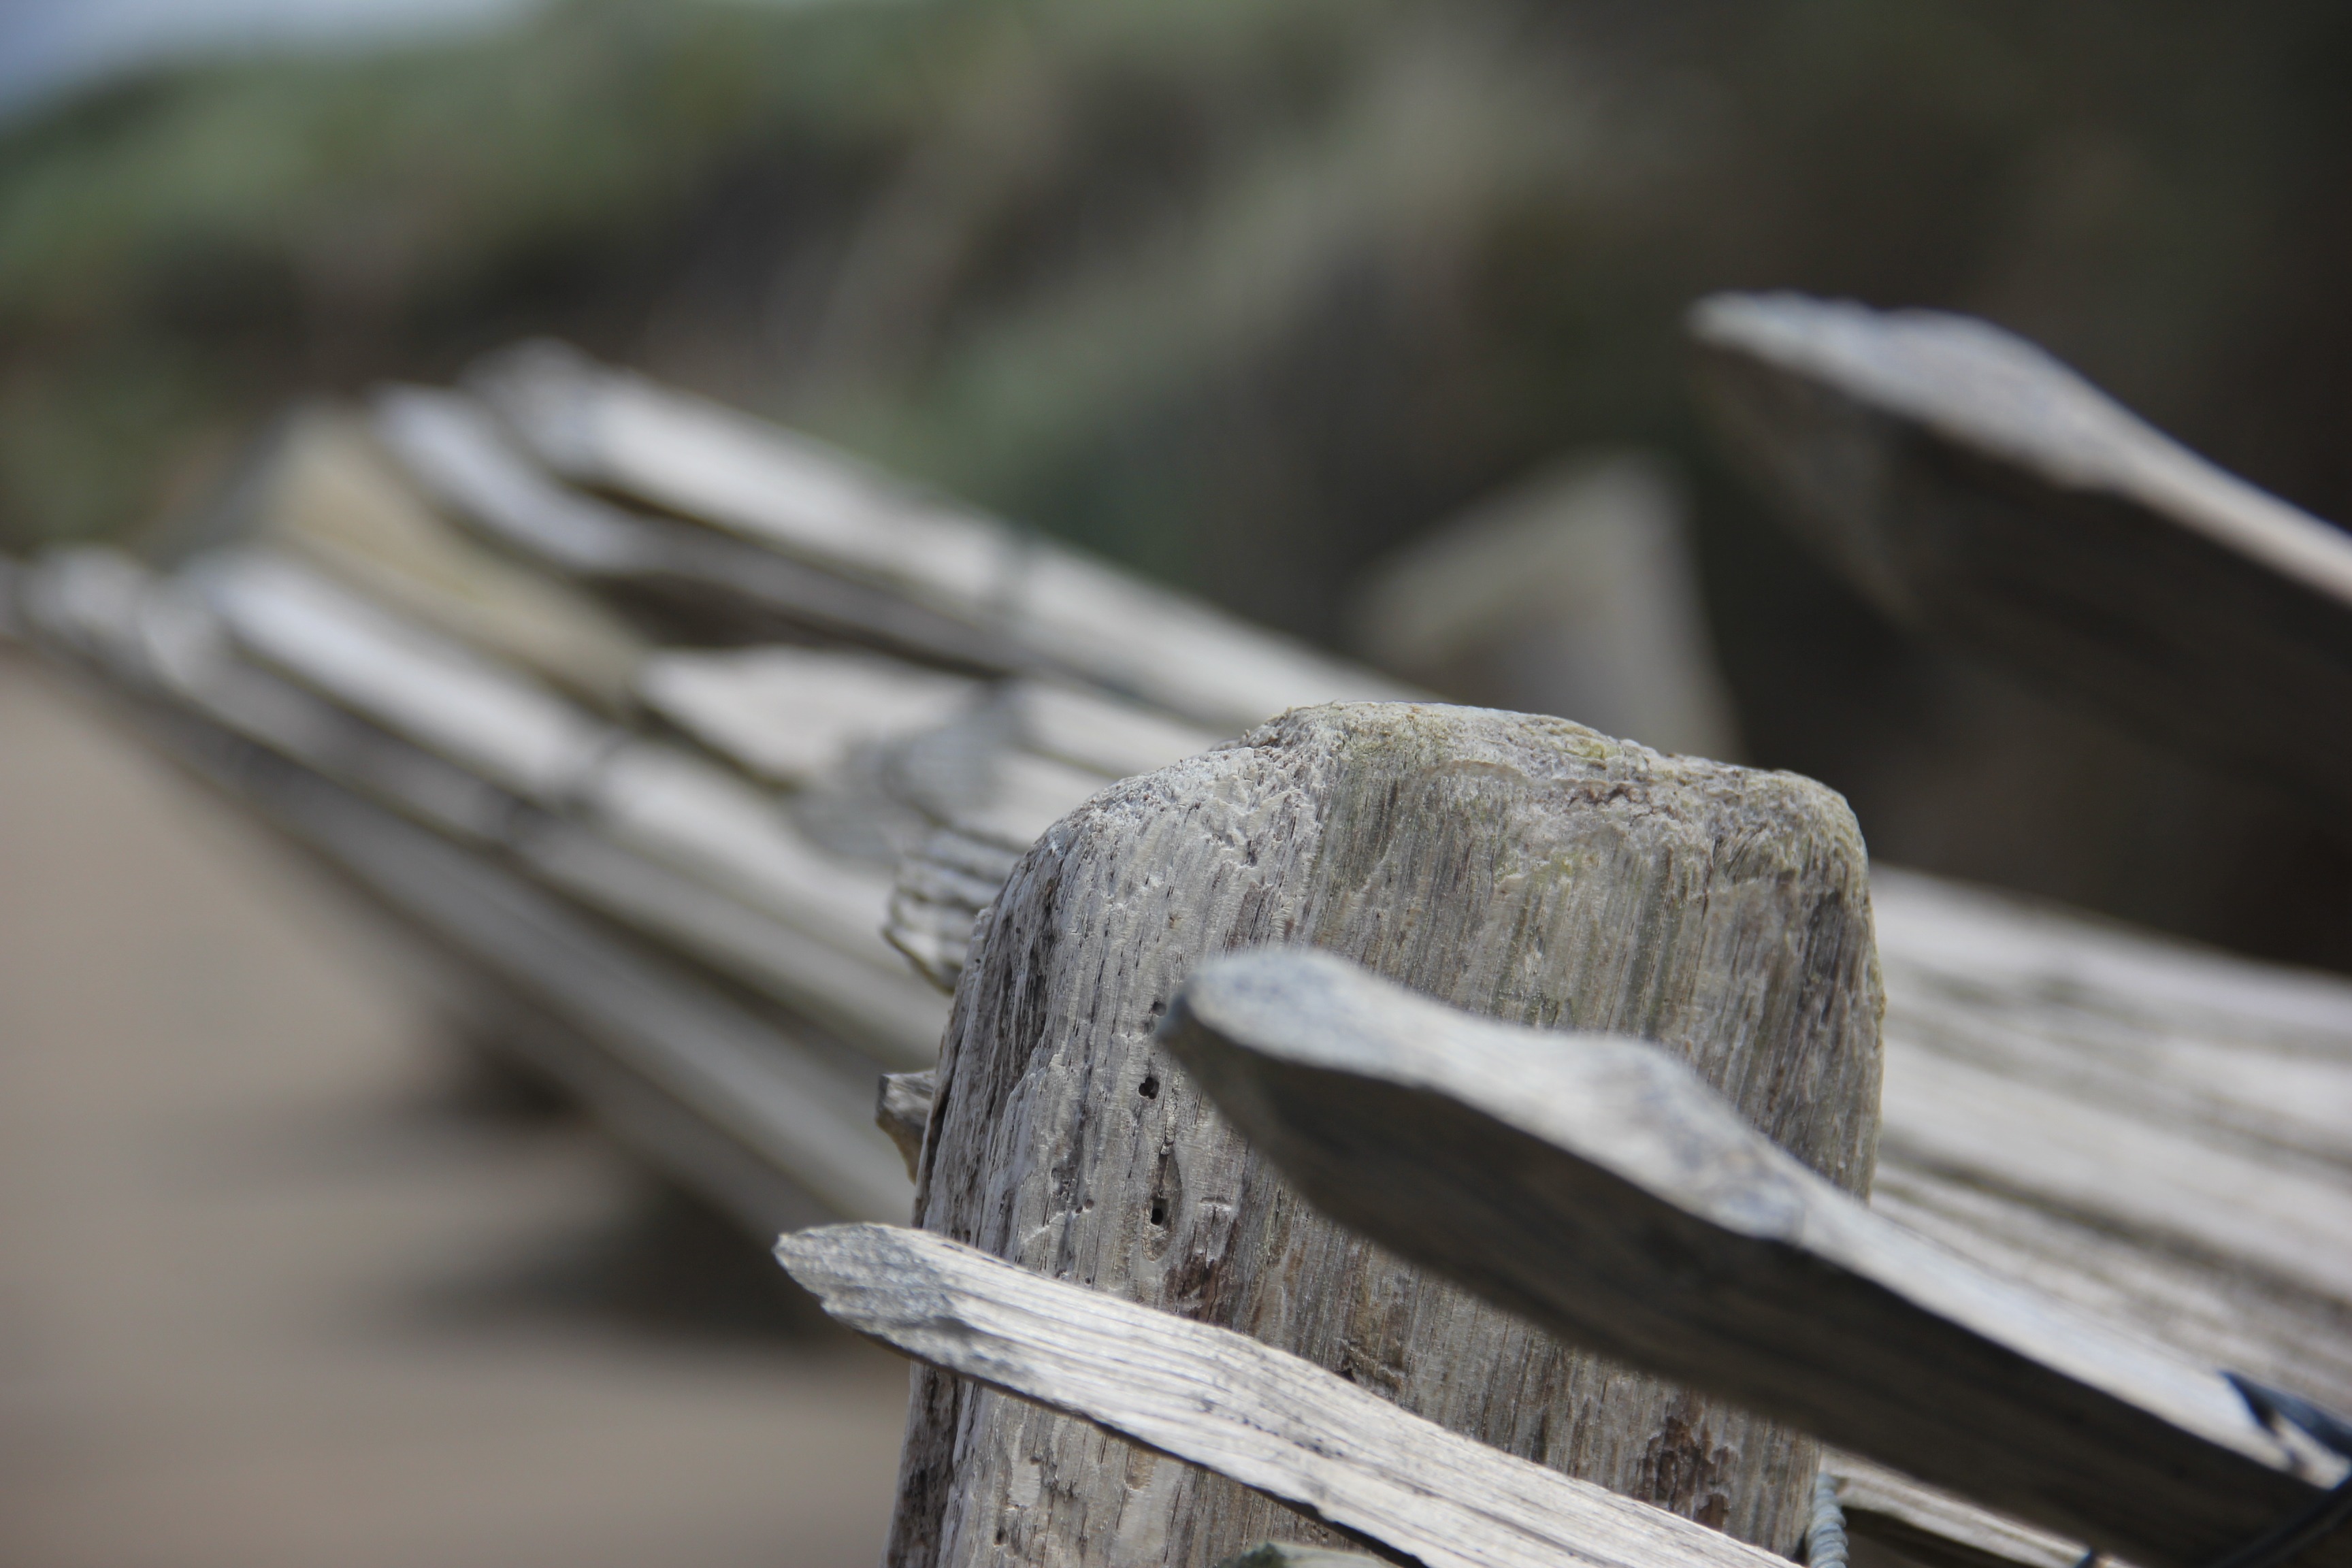
beach, fence, wood, twig, on, ireland, picket, sand beach